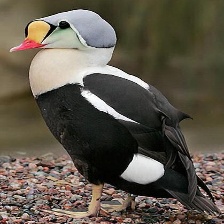
Species: KING EIDER
Scientific name: SOMATERIA SPECTABILIS
ImageNet parent category: drake